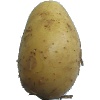
Label: white_potato